Achilles

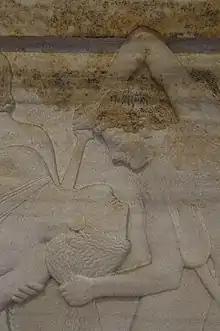
Sacrifice of Polyxena and tumulus-shaped tomb of Achilles with a tripod in front, on the Polyxena sarcophagus,

Achilles's armour was the object of a feud between Odysseus and Ajax the Great. They competed for it by giving speeches on why they were the bravest after Achilles to their Trojan prisoners, who, after considering the presentations of both men, decided Odysseus was more deserving of the armour. Furious, Ajax cursed Odysseus, which earned him the ire of Athena, who temporarily made Ajax so mad with grief and anguish that he began killing sheep, thinking them his comrades. After a while, when Athena lifted his madness and Ajax realized that he had actually been killing sheep, he was so ashamed that he committed suicide. Odysseus eventually gave the armour to Neoptolemus, the son of Achilles. When Odysseus encounters the shade of Ajax much later in the House of Hades ("Odyssey" 11.543–566), Ajax is still so angry about the outcome of the competition that he refuses to speak to Odysseus.